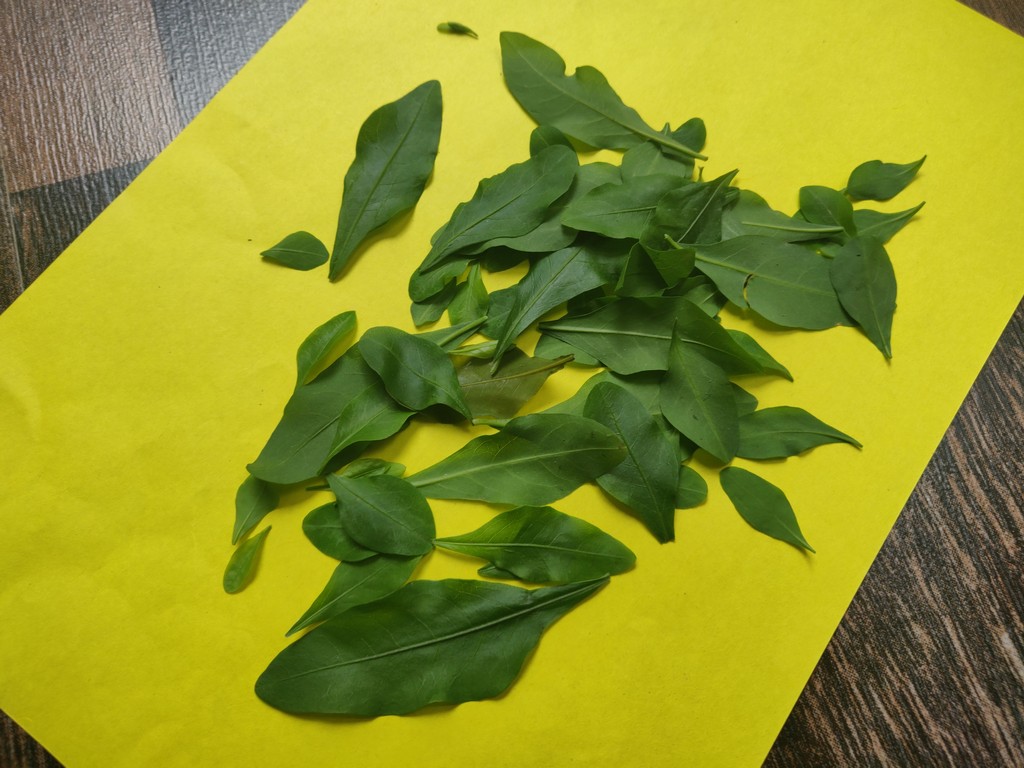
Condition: Healthy
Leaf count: multiple
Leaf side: unknown